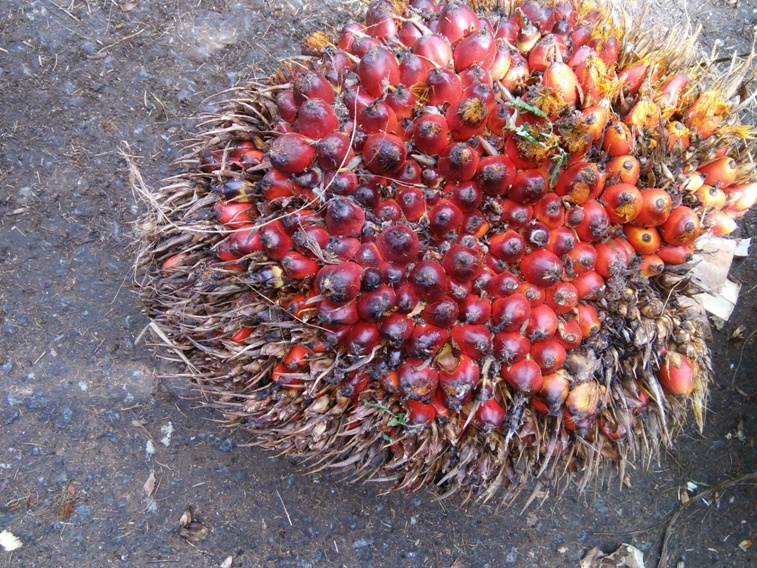
Ripeness: Ripe